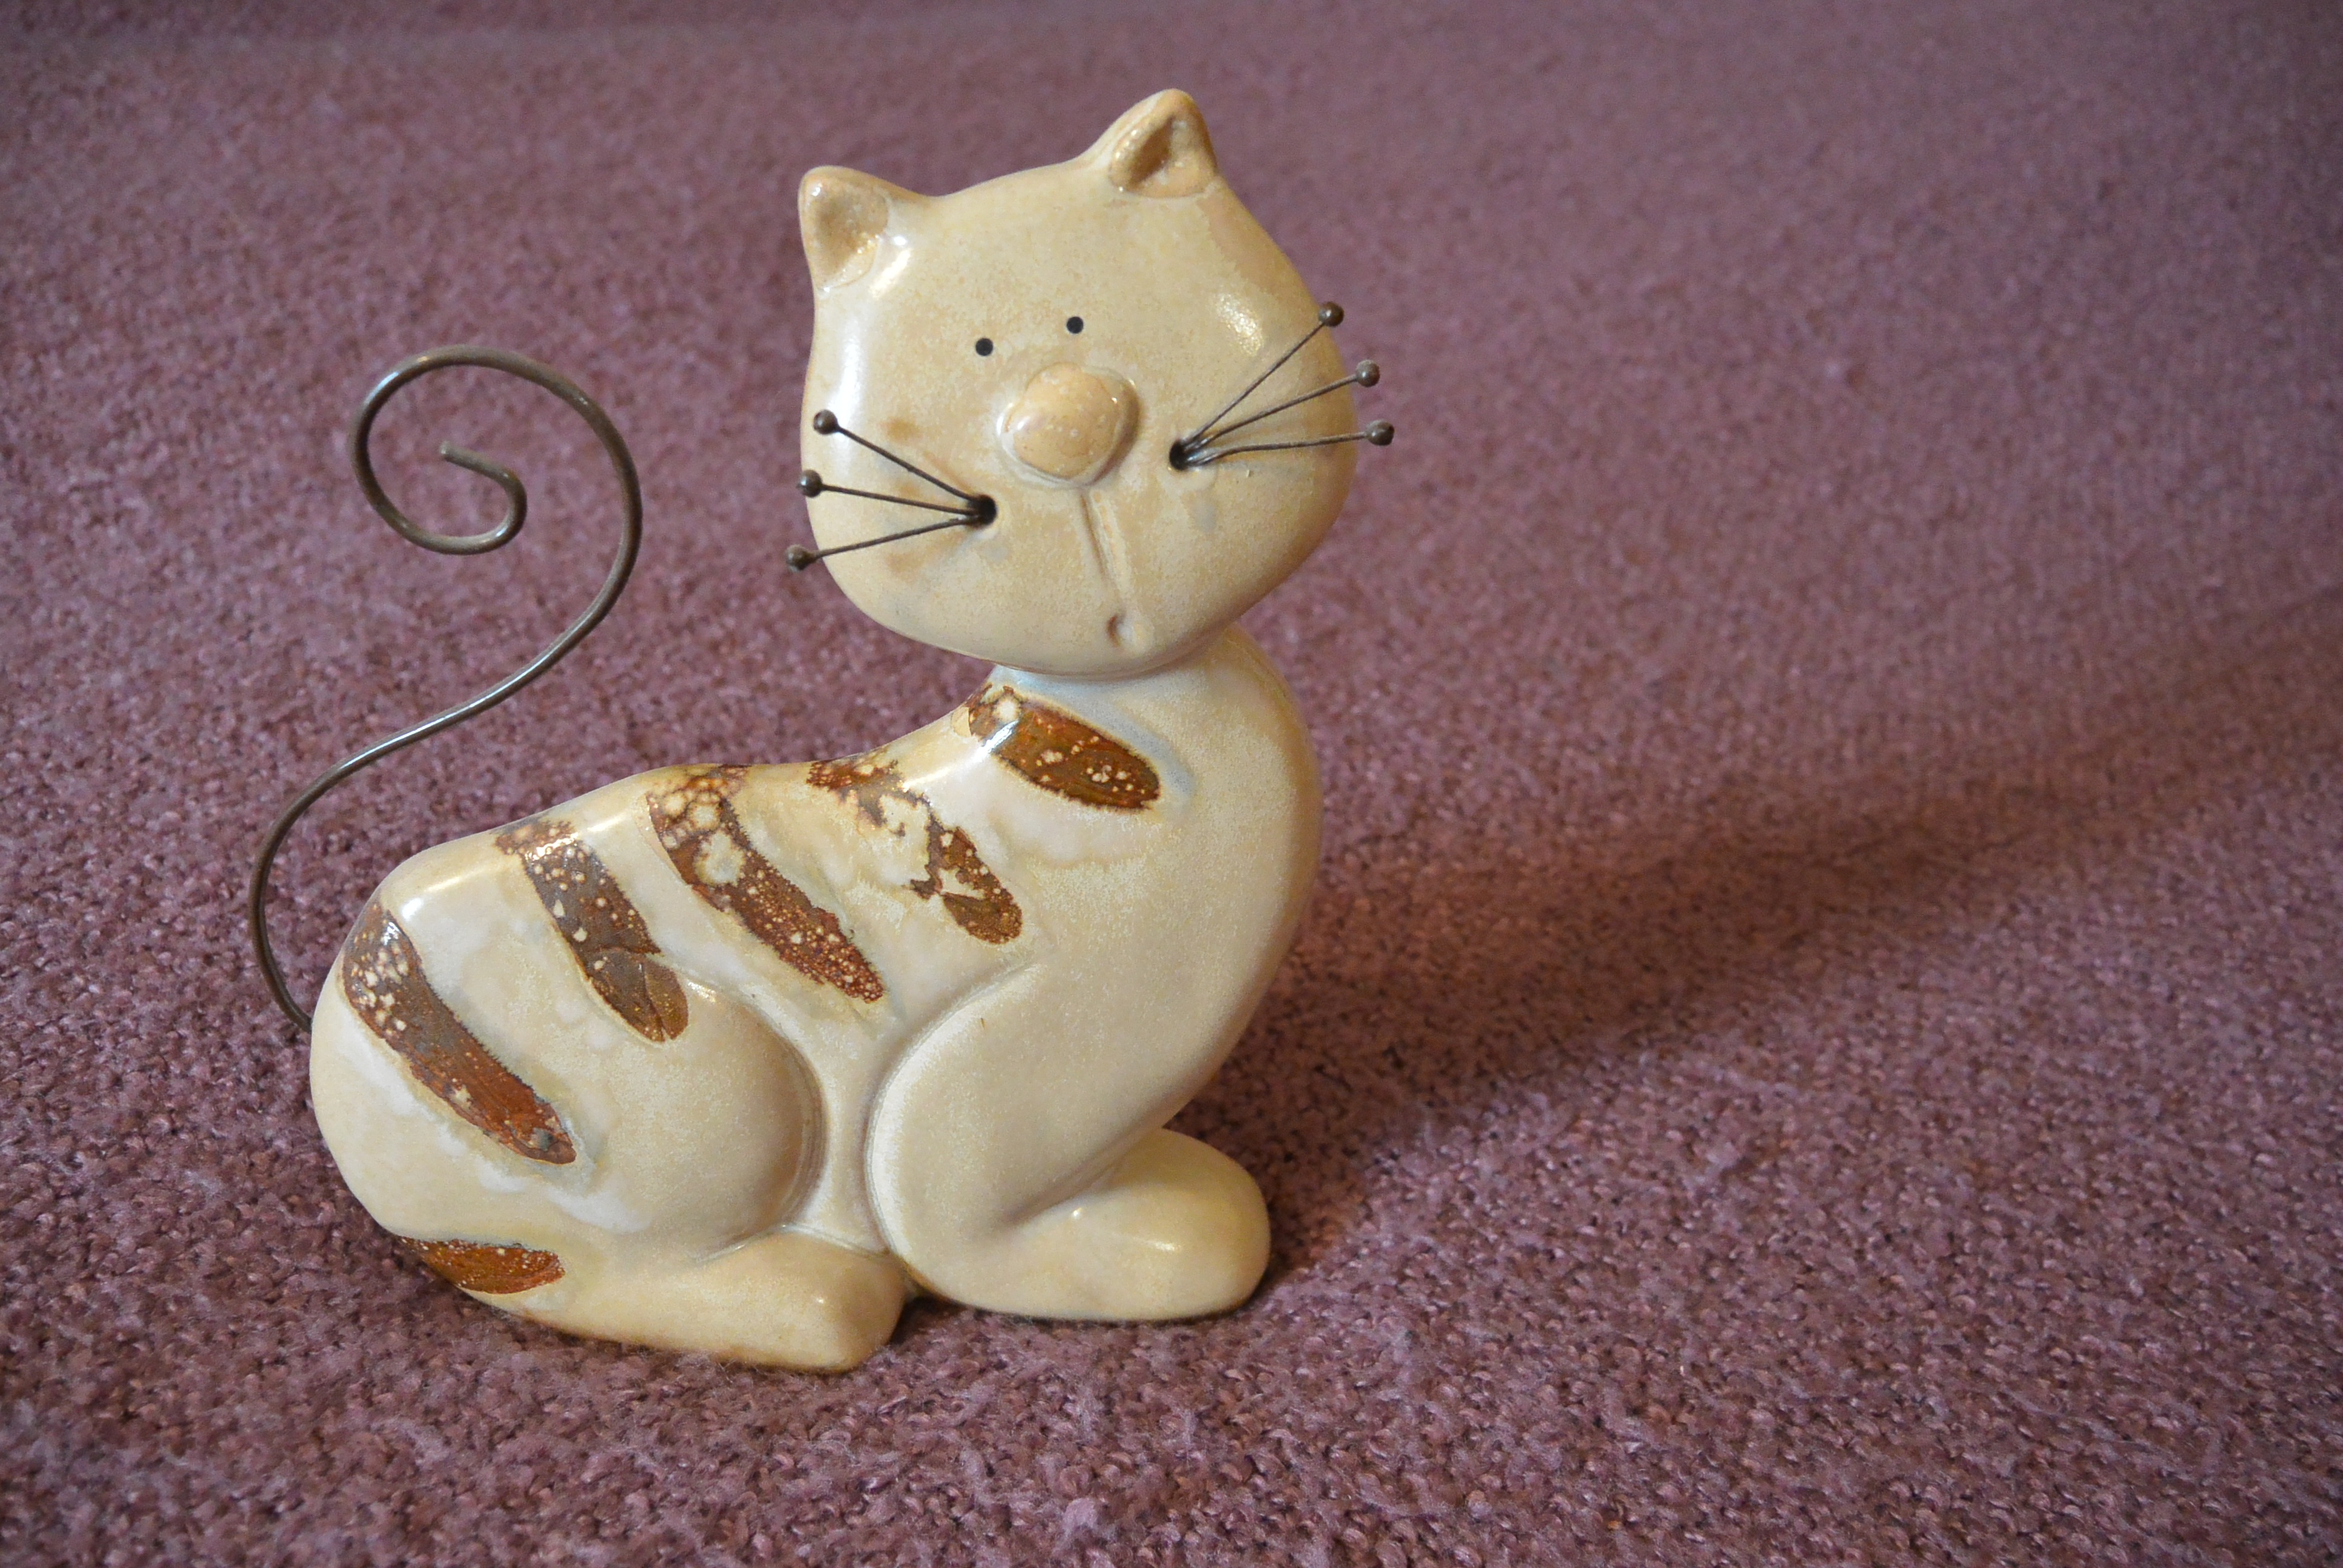
animal, food, cat, striped, mustache, tail, figurine, odd job